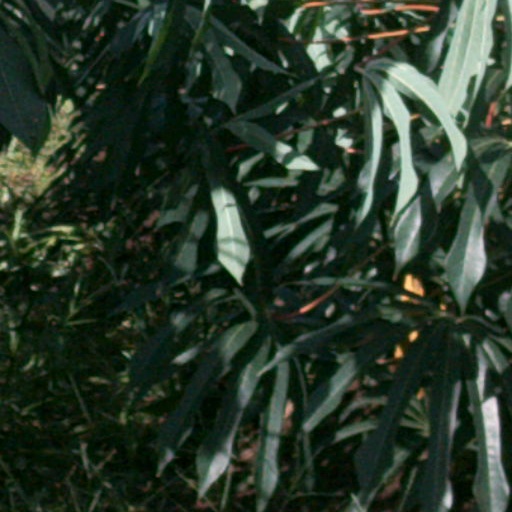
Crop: cassava